Kat Hing Wai

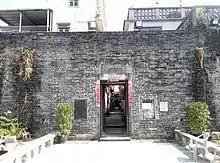
Entrance gate of Kat Hing Wai.

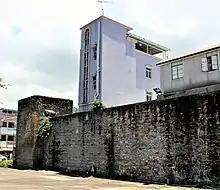
Walls and northwest watchtower in 2013.

Kat Hing Wai is a Punti walled village in the Yuen Long District of Hong Kong. The village is popularly known as "Kam Tin", from the name of the local area. Kat Hing Wai is home to about 400 descendants of the Tang Clan, one of the "Five Great Clans" of the territory who settled here from China during the Song dynasty. The village walls were added in the 17th century. The Tangs are Punti people descended from Southern China and were the first to settle in Hong Kong. Kat Hing Wai's residents speak the Weitou dialect, a Yue dialect.